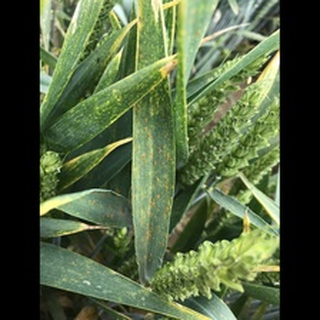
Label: wheat_brown_rust